Chahoonga Main Tujhe

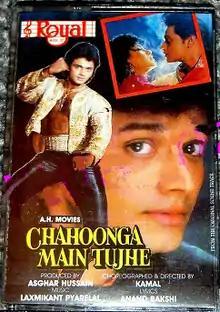
Promotional poster

Chahoonga Main Tujhe is a 1993 Indian Hindi-language film produced by Asgar Hussain and directed by Kamal, starring Irfan Kamal and Niloo Kapoor with Kiran Kumar and Kader Khan.